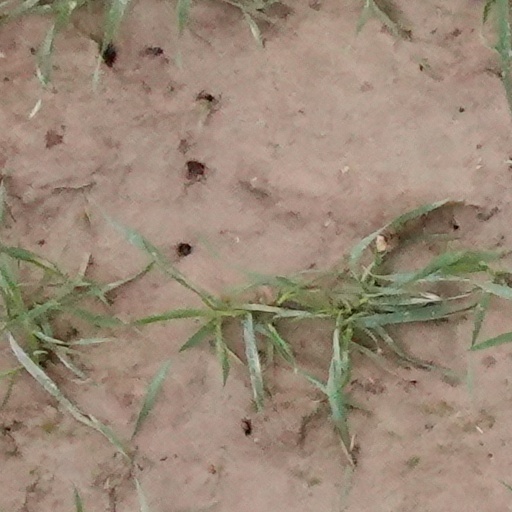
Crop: wheat